Little Joe (film)

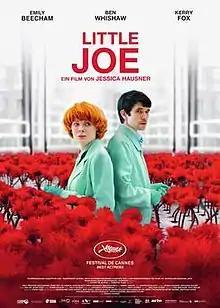
Theatrical release poster

Little Joe is a 2019 drama film co-written and directed by Jessica Hausner. Starring Emily Beecham as Alice Woodard, a plant breeder and single mother who creates "Little Joe", a plant that gives its caretakers joy.